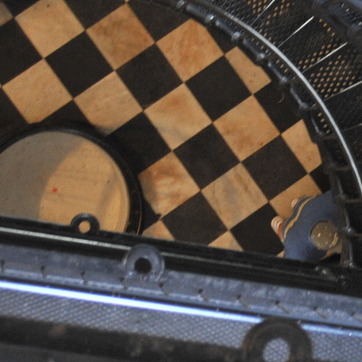
Material: tile